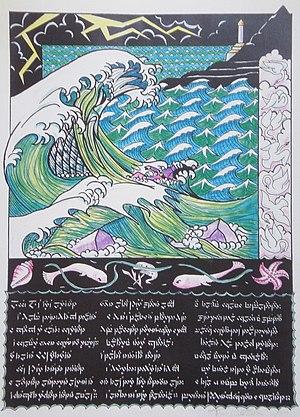
Cette liste des Elfes de la Terre du Milieu recense les Elfes apparaissant dans l'œuvre de l'écrivain britannique J. R. R. Tolkien.
Ulmo est un personnage fictif qui appartient au légendaire créé par l'écrivain britannique J. R. R. Tolkien apparaissant notamment dans Le Silmarillion. Il est l'un des quatorze Valar, le plus puissant après Manwë et Varda. Il est un des Ainur qui a pris part à la composition de la « Grande Musique » d'Eru Ilúvatar qui permit la création d'Arda où prennent place toutes les aventures du légendaire de Tolkien.